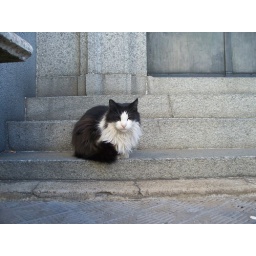
the cat is under the table (parte uno)